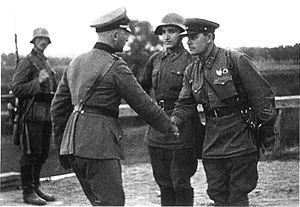
Les relations germano-soviétiques pendant l'entre-deux-guerres désignent les rapports entretenus par l'Allemagne, c'est-à-dire l'Empire allemand, puis la République de Weimar et enfin le IIIᵉ Reich, et la RSFS de Russie, incluse à partir de 1922 dans l'URSS. Ces relations commencent avec la fin de la Première Guerre mondiale et la signature du traité de paix de Brest-Litovsk, le 3 mars 1918. Elles entrent dans une nouvelle phase le 22 juin 1941, lorsque l'Allemagne nazie envahit l'URSS.